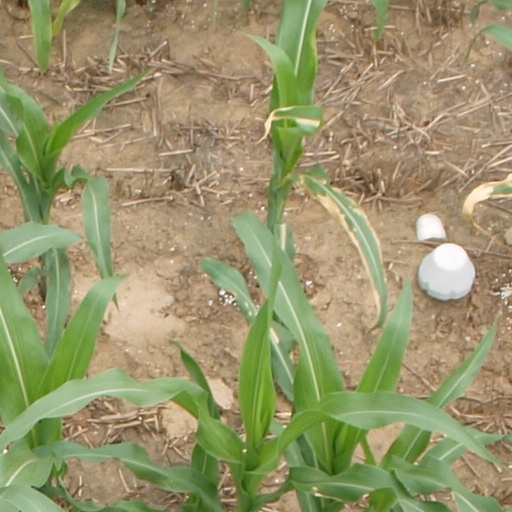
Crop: maize; corn